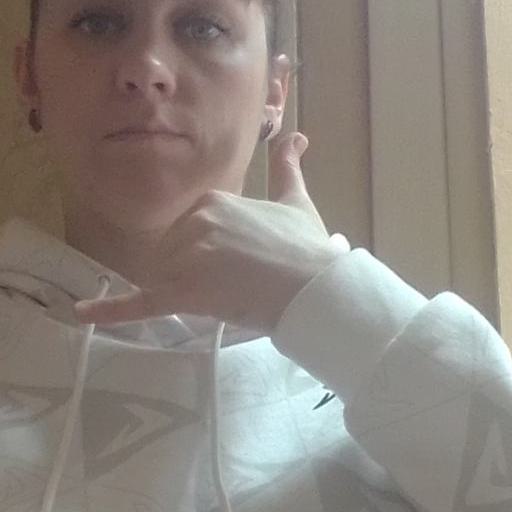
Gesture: call